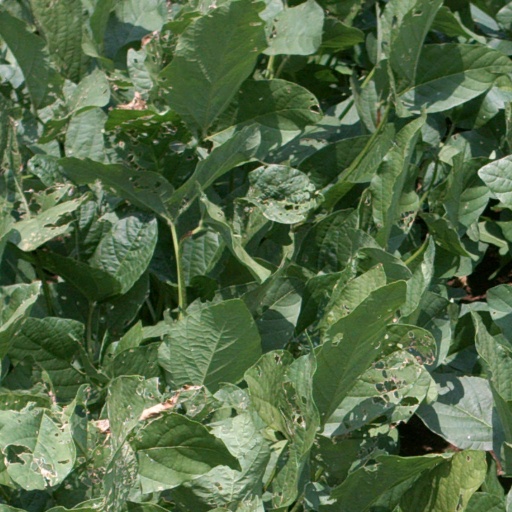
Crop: soybean